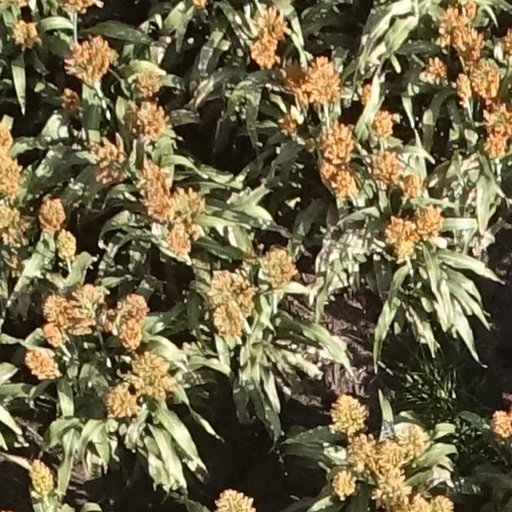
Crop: sorghum